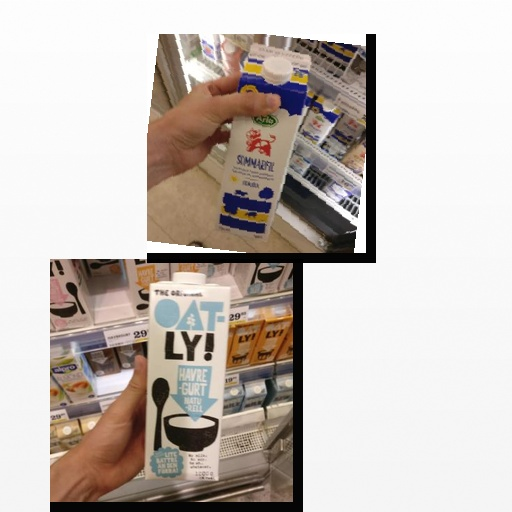
Food items: sour_milk, oatghurt